TransPeshawar

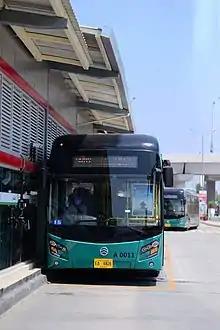

TransPeshawar's first phase consists of an east–west busway which stretches from Chamkani in the east end to the Karkhano market in the west end of Peshawar. Feeder routes will also allow buses to enter/exit the system from city streets with mixed traffic.